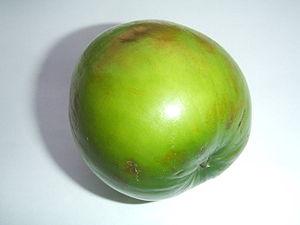
Le jujube, datte rouge, datte chinoise ou chichourle, est un petit fruit produit par le jujubier commun, arbre de la famille des Rhamnacées. Il est originaire d'Asie centrale et du nord-ouest de l'Himalaya, et est cultivé en Chine depuis plus de 4 000 ans.